Carreg Cennen Castle

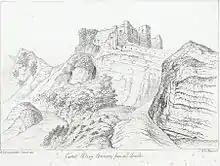
The castle from the South, c. 1830

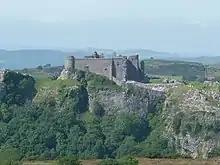
Carreg Cennen Castle, Wales, south facing view

The castle is protected by limestone cliffs to the south and rock-cut ditches to the west. To the north and east there is an outer ward, and within that a barbican, gatehouse. Three drawbridges over deep pits protected the access to the inner ward. In the south-east corner of the inner ward steps lead to a vaulted passage and a natural cave beneath the castle, which leads deep into the hillside. A freshwater spring rises in the cave, which would have been a useful supplement during dry weather when the castle would have had difficulty harvesting rainwater in filling the rainwater cisterns. The castle is under the care of Cadw, who have stabilised and, to a limited extent, restored some of the remains. The castle is accessed via a steep climb up the hill from Castell Farm, which is near the car park. A large threshing barn has been converted to tearooms and a shop, whilst the majority of the farm buildings, around a traditional farmyard, retain their agricultural purposes. Since 1982 these have been part of a farm park with rare and unusual breeds of cows and sheep.